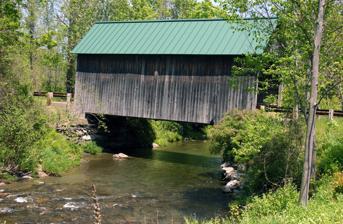
Building: Bowers Covered Bridge
Country: United States of America
Year built: 1919
United States historic place Bowers Covered Bridge U.S. National Register of Historic Places The bridge in 2005 Show map of Vermont Show map of the United States Location Bible Hill Rd. over Mill Brook, West Windsor, Vermont Coordinates 43°27′42″N 72°29′29″W / 43.46167°N 72.49139°W / 43.46167; -72.49139 Area 1 acre (0.40 ha) Built by unknown NRHP reference No. 73000211 Added to NRHP August 28, 1973 The Bowers Covered Bridge (aka Brownsville Bridge ) is a historic covered bridge , carrying Bible Hill Road across Mill Brook in the Brownsville section of West Windsor, Vermont .  Built in 1919, it has a laminated-arch deck covered by a post-and-beam superstructure, similar to Best's Covered Bridge , Windsor's other historic covered bridge.  It was listed on the National Register of Historic Places in 1973.  It was rebuilt after being swept off its foundation in 2011 by Hurricane Irene , but has been damaged by vehicle strikes several times since then, and is being considered for closure. Description and history The Bowers Covered Bridge is located in southern West Windsor, carrying Bible Hill Road across Mill Brook between Vermont Route 44 and Harrington and Westgate Roads.  The bridge is 45 feet (14 m) long and 15 feet (4.6 m) wide, with a roadway width of 12.5 feet (3.8 m) (one lane).  The bridge is a single span laminated arch structure resting on unmortared stone abutments , and covered by a post-and-beam shed.  Its sides are finished in vertical board siding, and its roof is corrugated metal.  Wooden floor stringers are supported by iron rods and wooden posts attached to the arches. The bridge was built in 1919. It is one of two bridges in the town, and only one of three known in the state to use this type of laminated arch construction. The bridge was swept off its abutments by Hurricane Irene 2011, but rebuilt and reopened in 2012.  It has since been struck several times by larger vehicles, resulting in structural damage.  As of April 2016, the town is considering closing the bridge to traffic. Damaged bridge on the riverbank after Hurricane Irene in 2011 Bowers Covered Bridge looking north in May 2019 Bowers Covered Bridge showing construction details See also National Register of Historic Places listings in Windsor County, Vermont List of bridges on the National Register of Historic Places in Vermont List of Vermont covered bridges "Bowers Covered Bridge Restoration" (video via YouTube ), Brownsville, Vermont , Mary 19, 2012 References